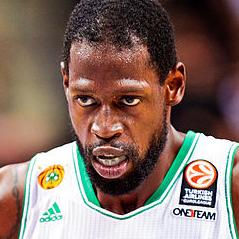
Age: 27